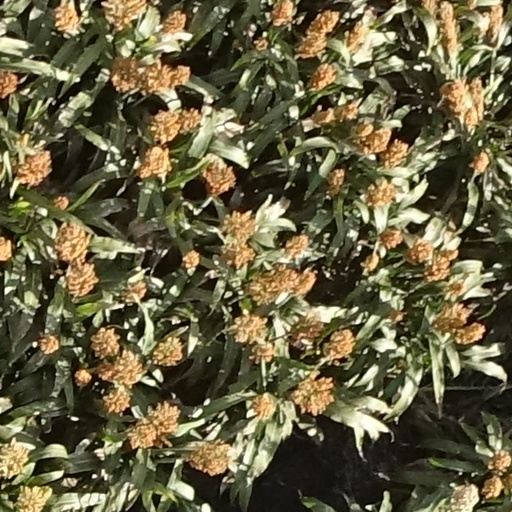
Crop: sorghum